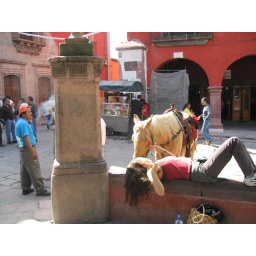
a random girl petting a random horse in the jardin in san miguel.